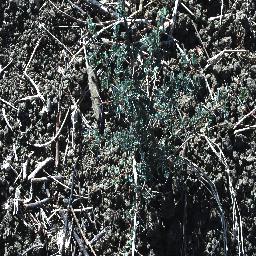
Label: prickly_acacia